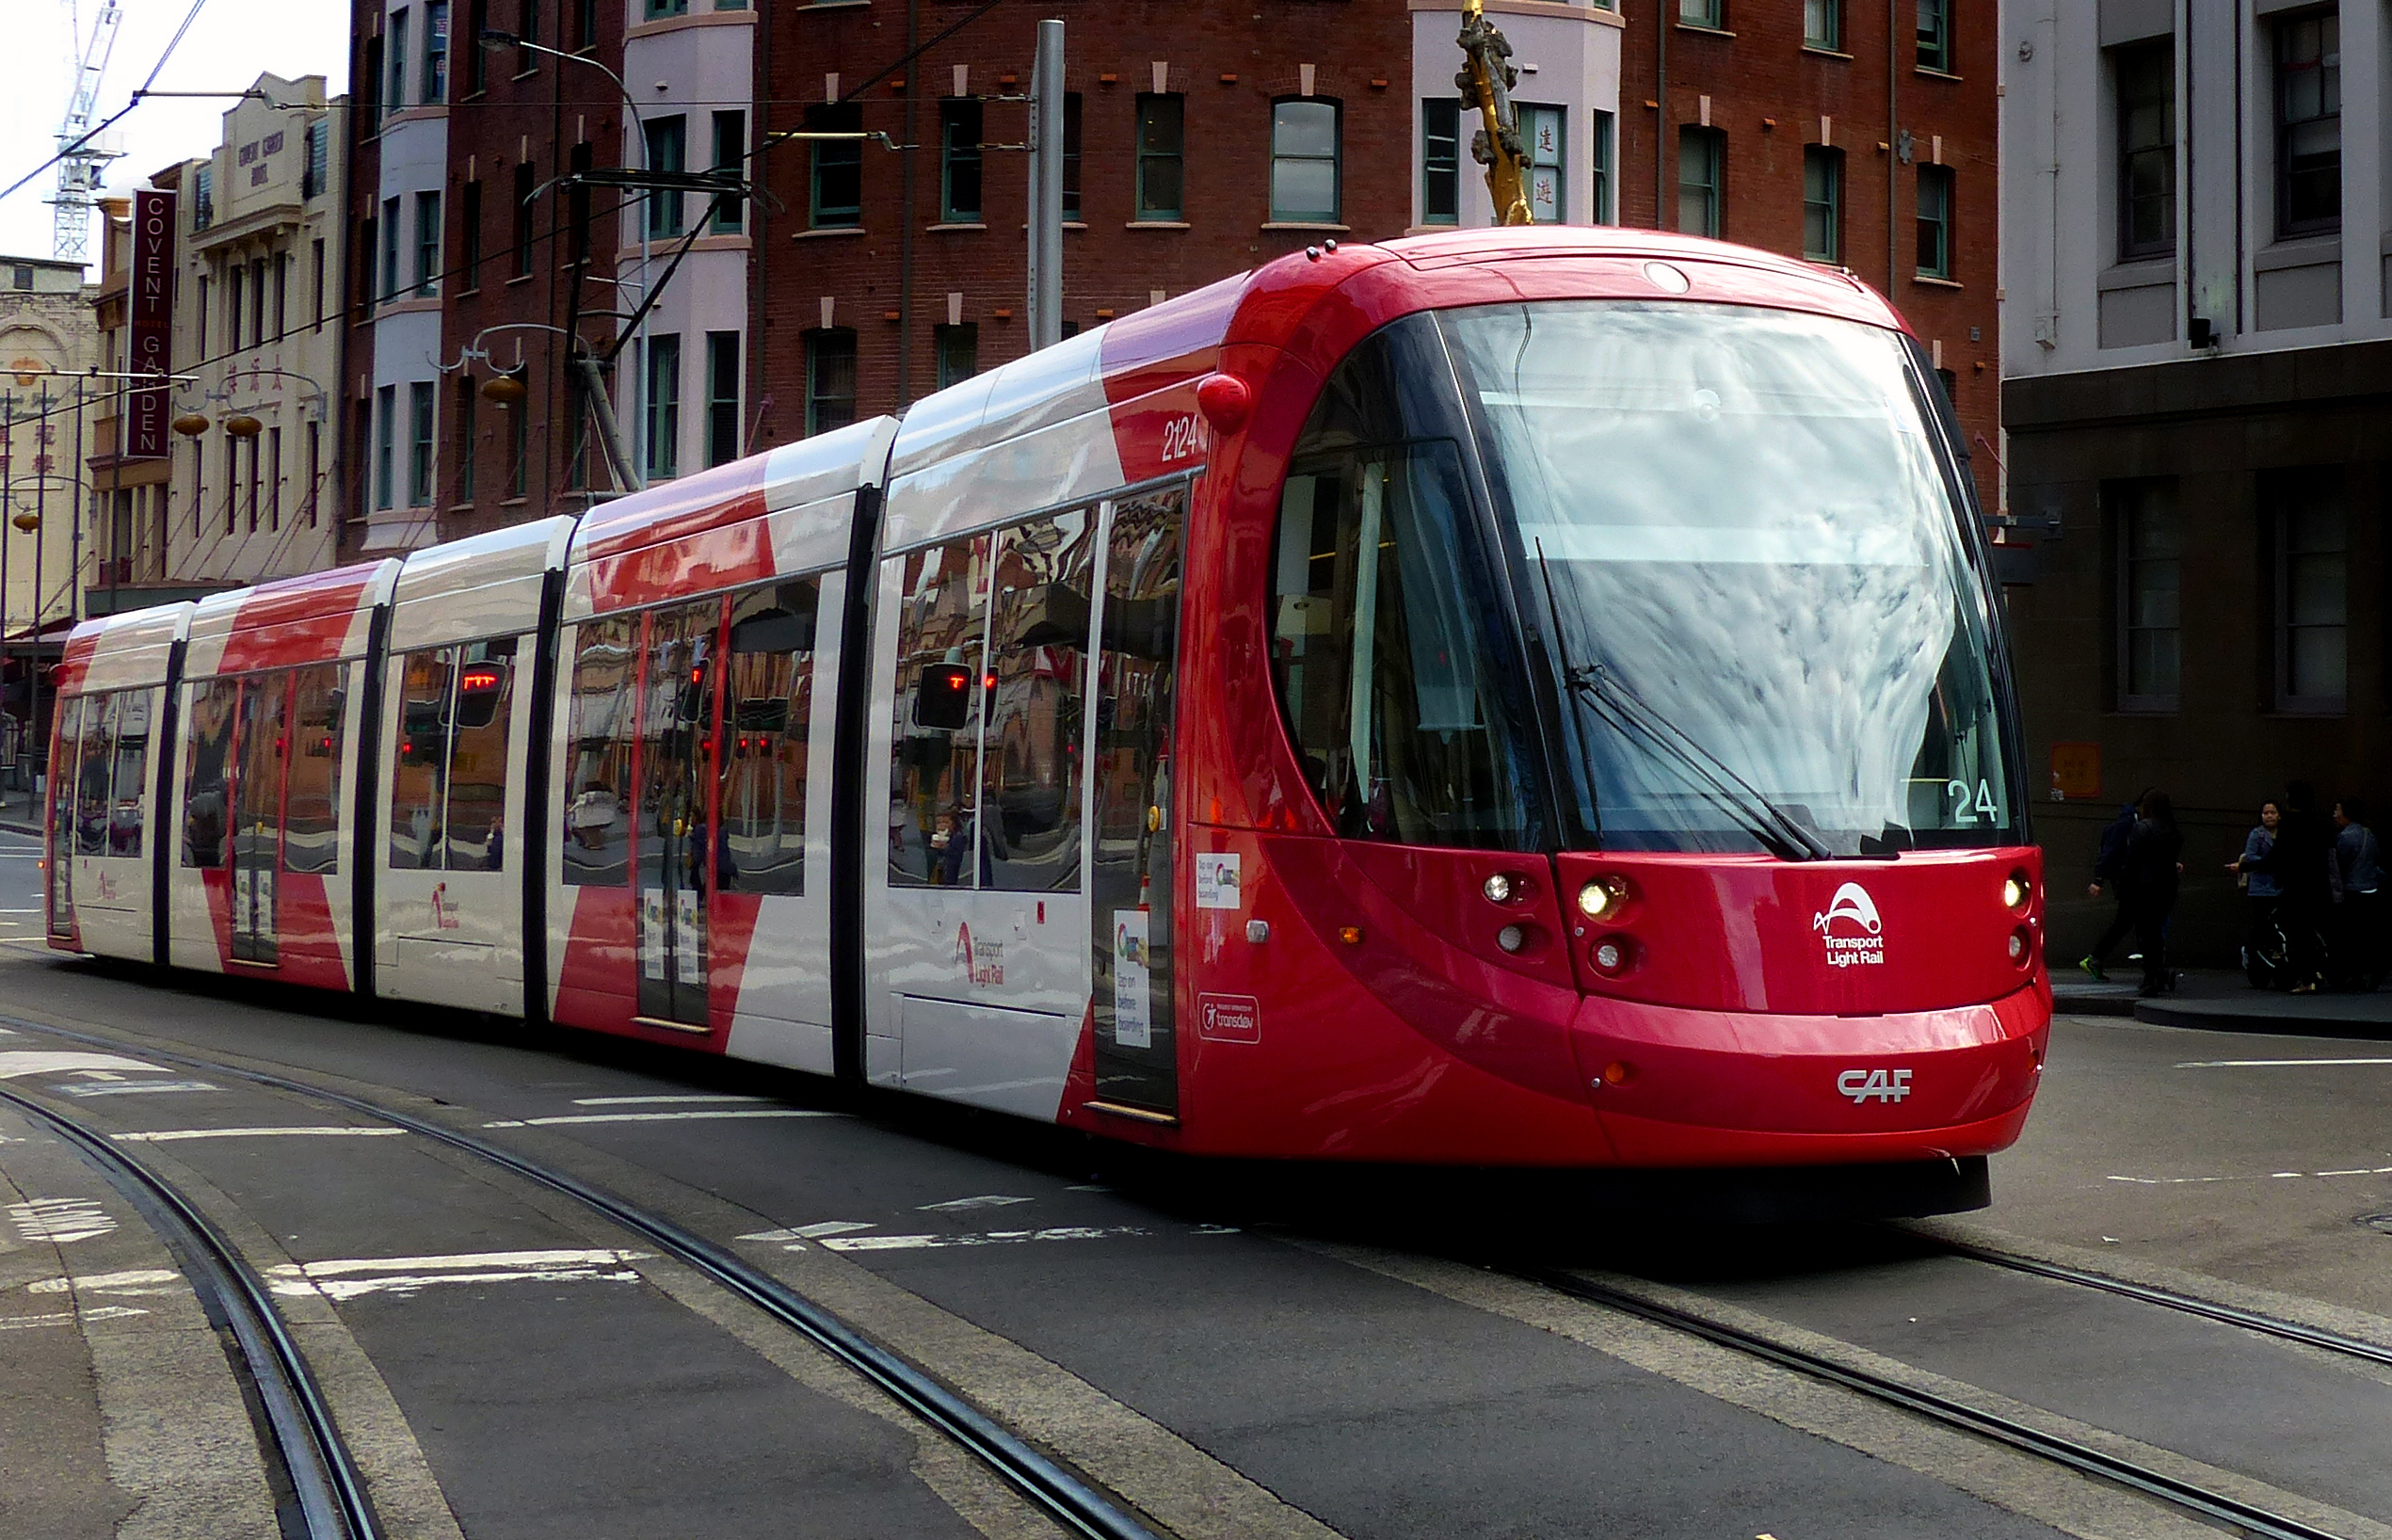
rail, tram, transport, vehicle, public transport, lumixfz200, caftramssydney, trams, land vehicle, mode of transport, metropolitan area